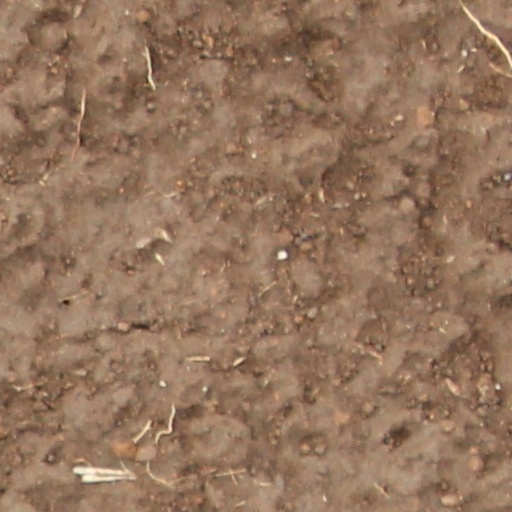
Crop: wheat